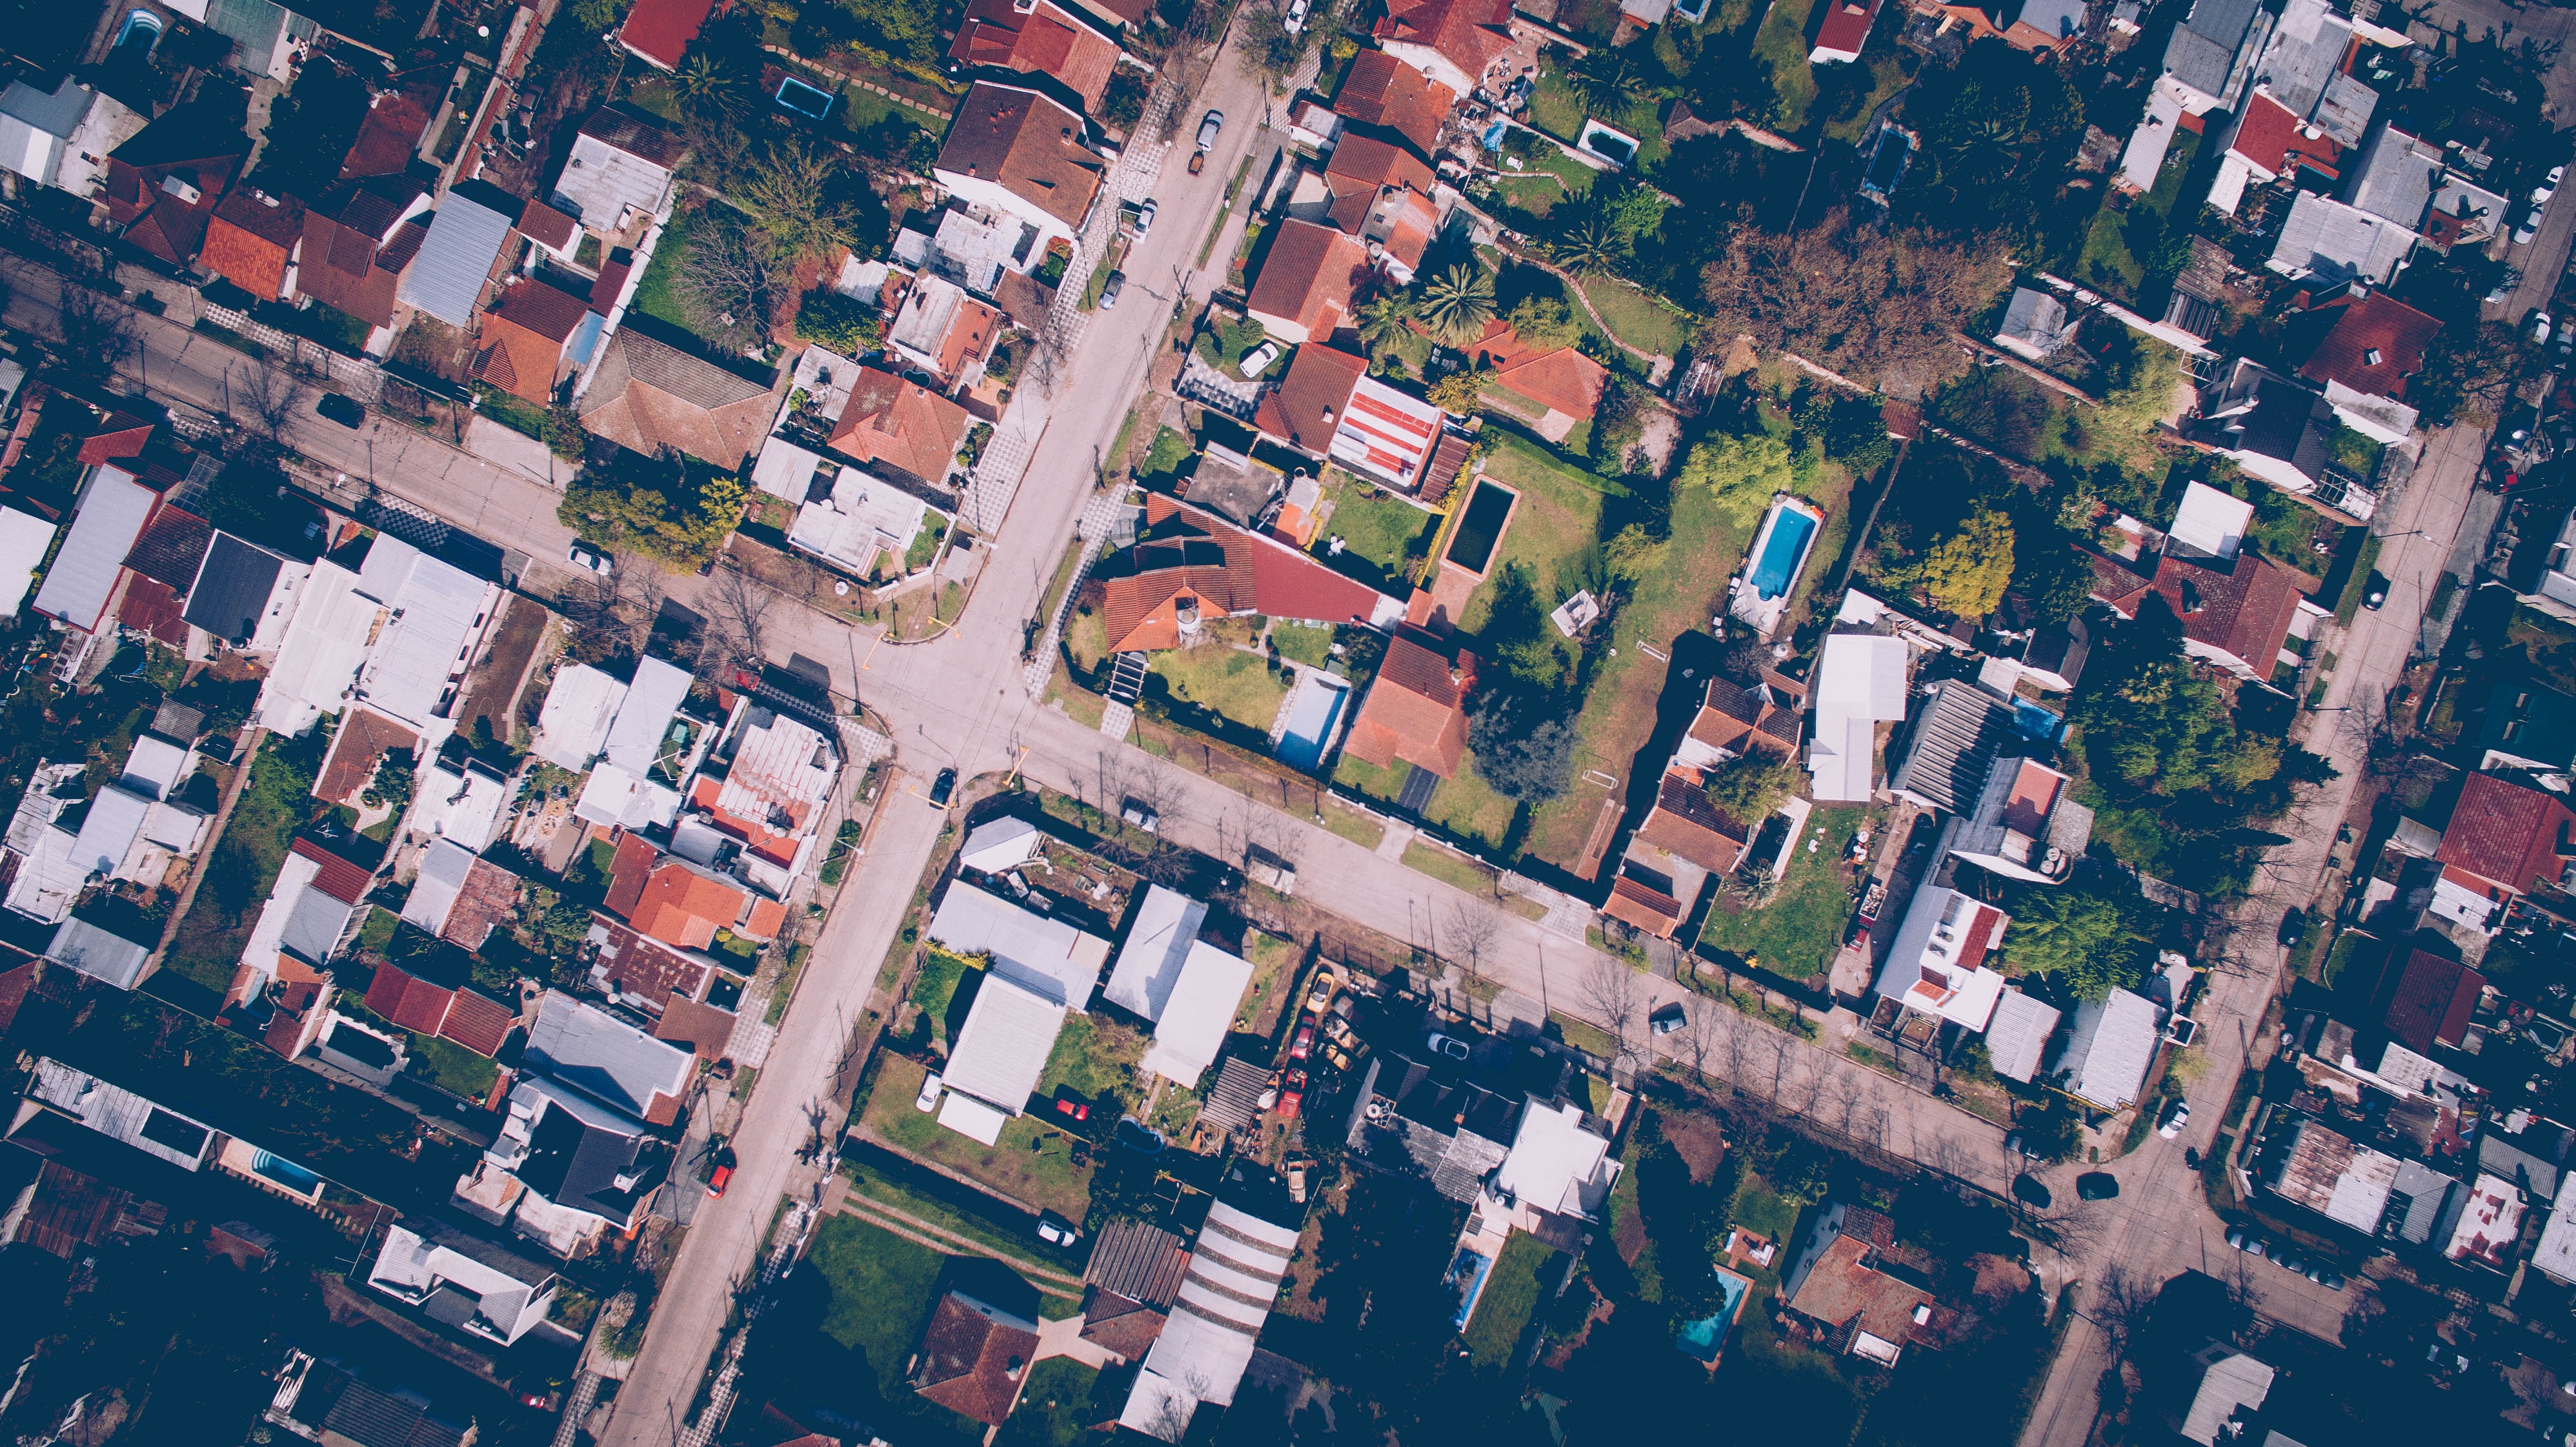
landscape, architecture, road, skyline, traffic, street, photography, town, building, city, skyscraper, urban, cityscape, downtown, travel, suburb, aerial, modern, tower block, trees, outdoors, houses, metropolis, neighbourhood, bird's eye view, aerial photography, urban area, residential area, human settlement, atmosphere of earth, metropolitan area